Strathfield railway station

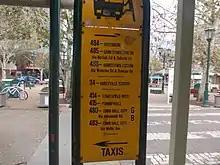
A remnant 1990s bus interchange sign outside the station in August 2014. This sign has since been removed.

Busways operates one bus route from Strathfield station, under contract to Transport for NSW: